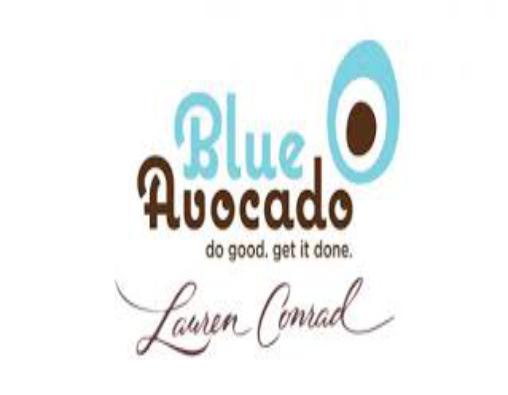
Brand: Blue Avocado
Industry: Others